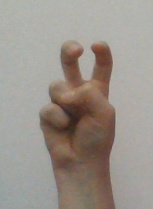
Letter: toot